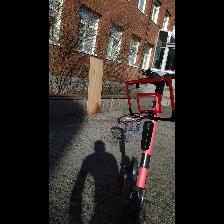
Label: NonHuman